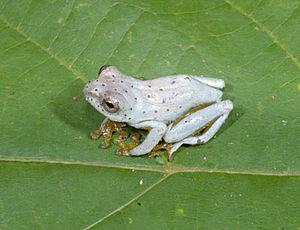
Hyperolius ocellatus est une espèce d'amphibiens de la famille des Hyperoliidae.